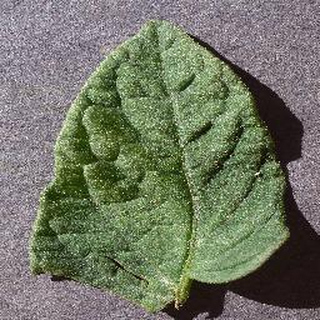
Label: healthy_tomato